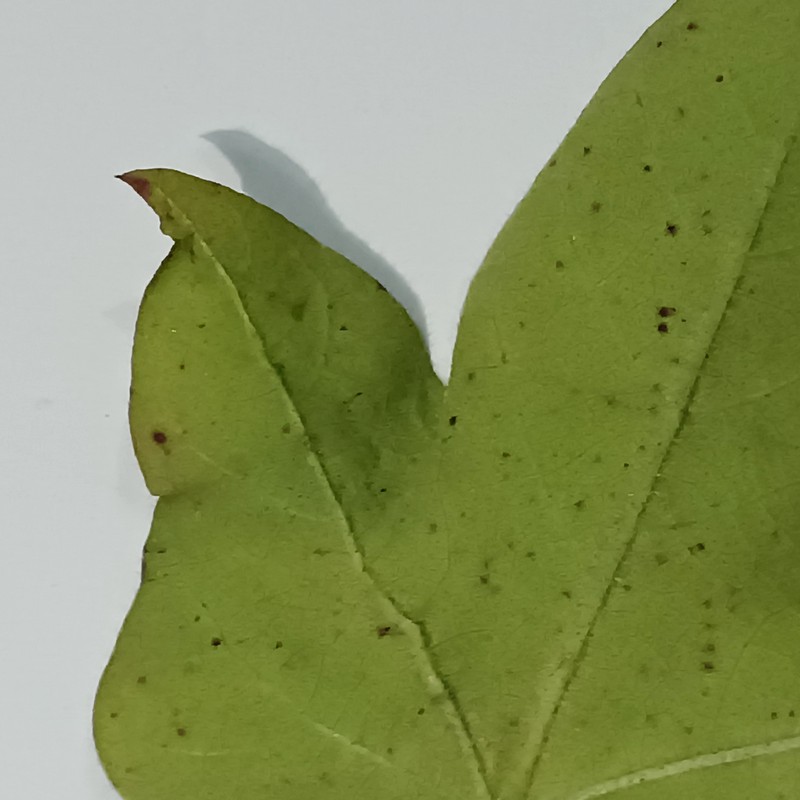
Label: Bacterial Blight